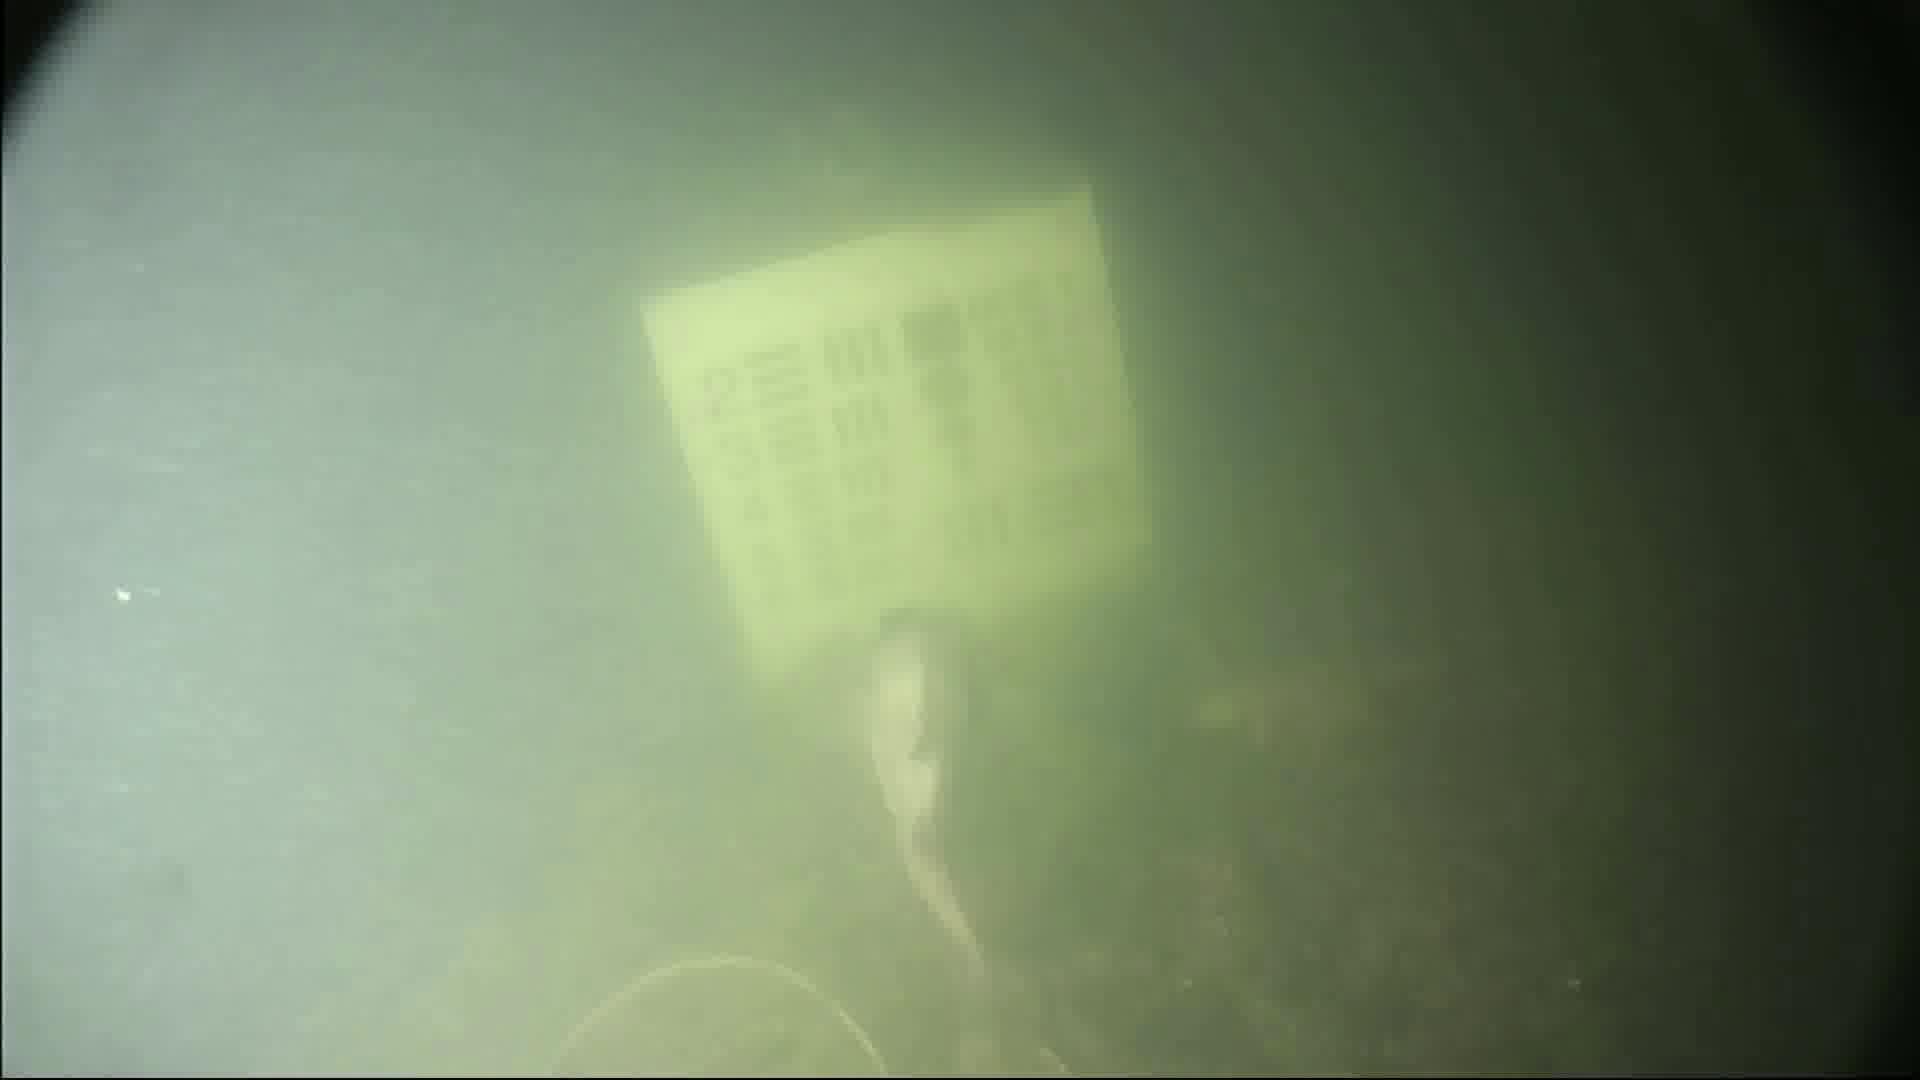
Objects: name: fish